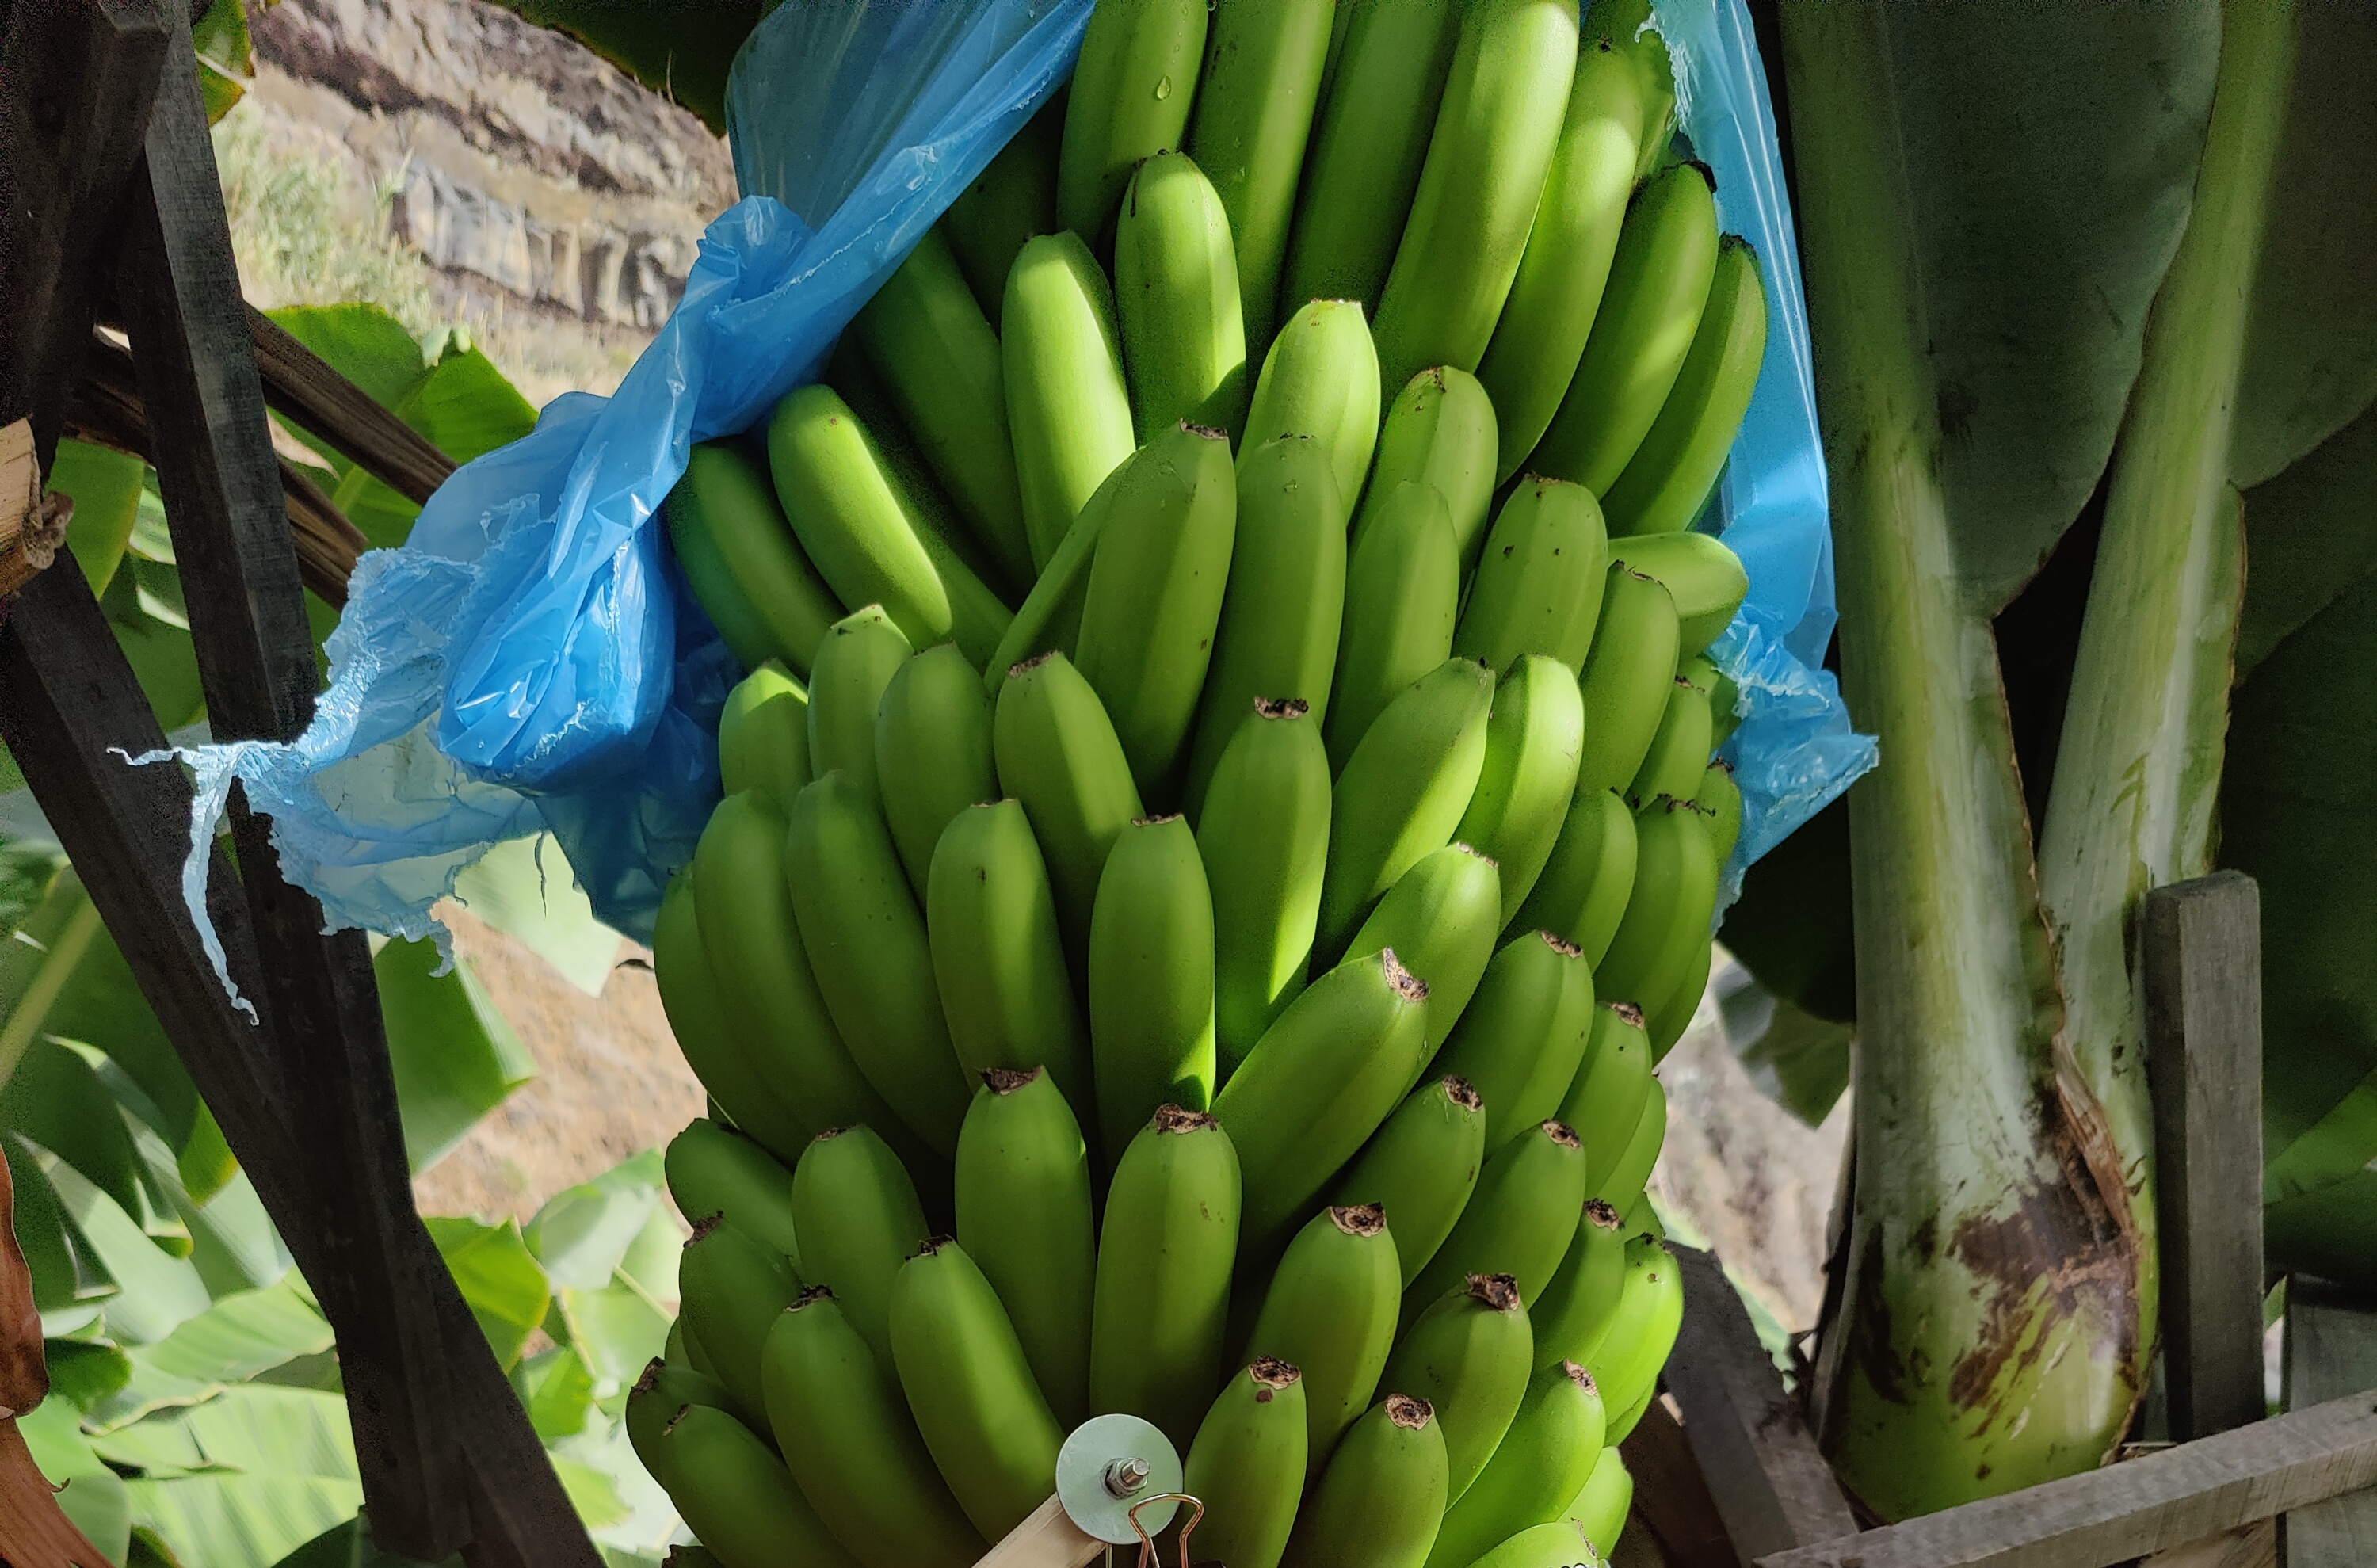
Label: Cut